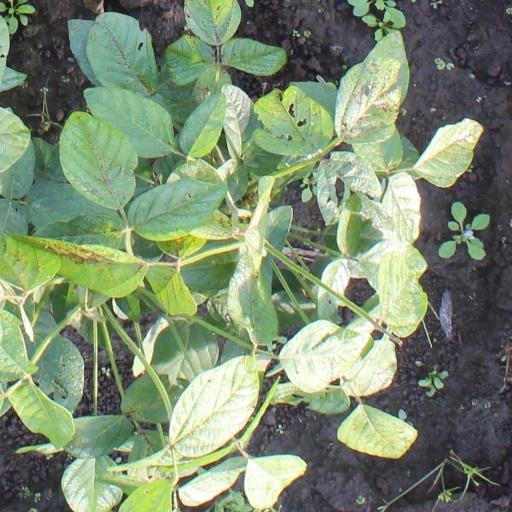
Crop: soybean